Centaur (typeface)

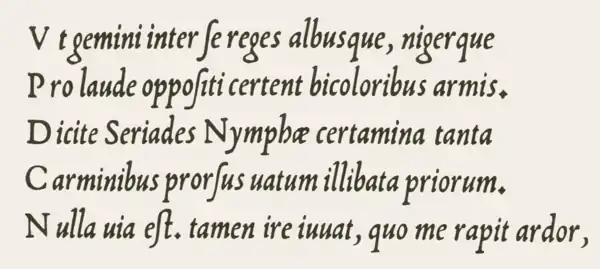
Arrighi's italic typeface design, ca. 1527. At the time italic capitals had not been invented, but were always upright in the Roman inscriptional tradition.

Italic typefaces did not exist in Jenson's time, and so the inspiration for Centaur's italic comes from thirty years later, in the calligraphy and printing of Ludovico Vicentino degli Arrighi. Arrighi was a Rome-based calligrapher who made the transition to working in printing, releasing a writing manual, "La operina…", and other printed works. These used an italic font presumably based on his calligraphy. It inspired later French italic types from 1528 onwards.